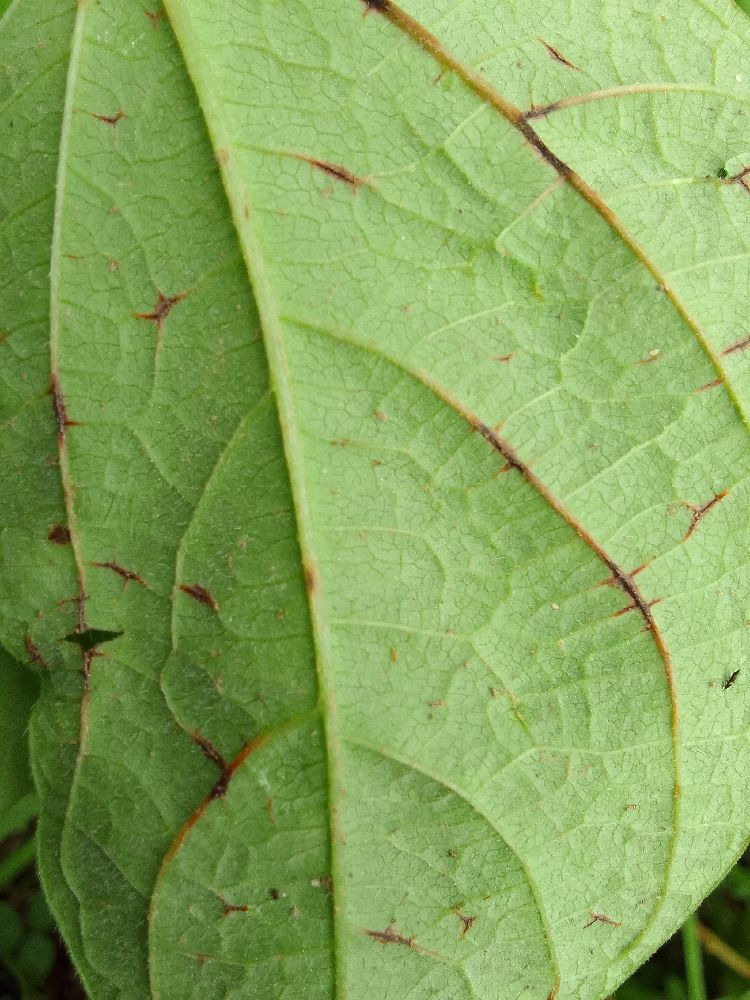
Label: anthracnose